General Aircraft Croydon

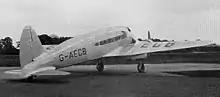

On 16 November 1935, the sole aircraft (T22, later G-AECB) first flew at Hanworth Aerodrome, piloted by Harry M. Schofield. It performed well, but did not attract any orders, so the aircraft was prepared to establish a record for an Australia to England flight. On 30 July 1936, Lord Sempill, Harold "Tim" Wood, and two other crew left Croydon Airport for Australia. On 7 October 1936, during the return flight from Darwin, navigation errors occurred during the flight over the Timor Sea, and the aircraft made a successful forced landing on a coral reef (Seringapatam Reef). The crew members were immediately transported off the reef by local fishermen, and the aircraft was abandoned.